Cow Knob salamander

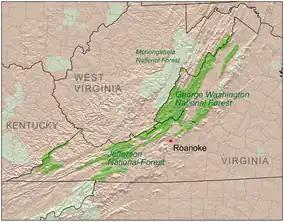
Map of national forest land in Virginia

"Plethodon punctatus" occurs entirely within the protected area of George Washington National Forest, though some pressures still threaten the species. As the salamander is reliant on stable mountain forest ecosystems, the largest threat is logging within the forest, especially during peak salamander activity periods. To prevent population decline, logging should be restricted to discontinuous patches, road building should be minimized or eliminated, and replanting should emphasize trees other than white pine. Another concern is defoliation from invasive insects such as woolly adelgid ("Adelges tsugae") and spongy moth ("Lymantria dispar").